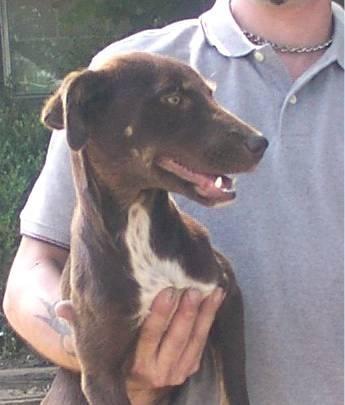
dog